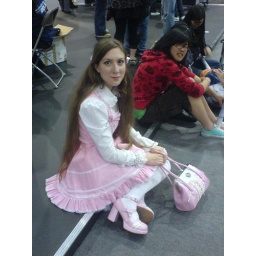
anime expo london 24 may 2008Cosplayer in a gorgeous pink outfit. Love the shoes and she had amazing hair!